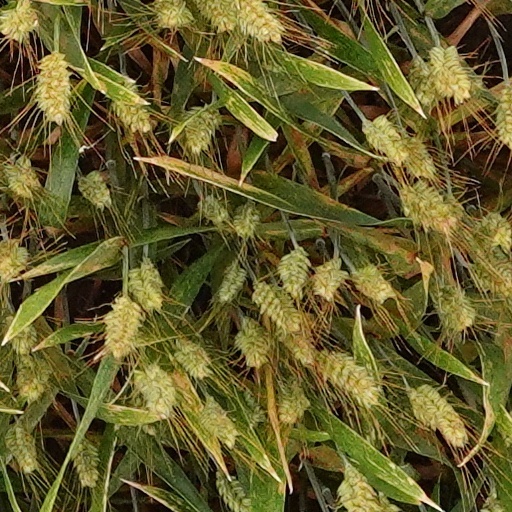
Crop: wheat